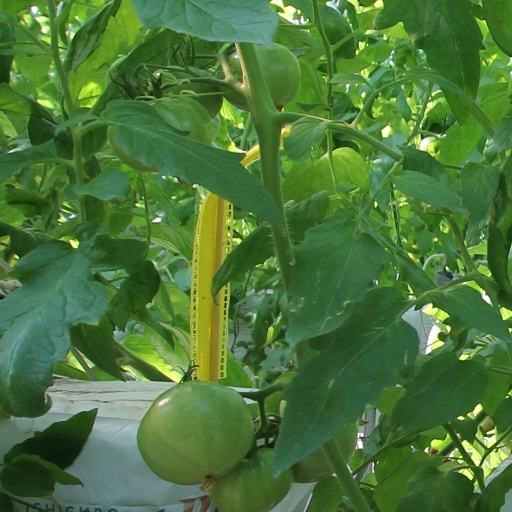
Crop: tomato